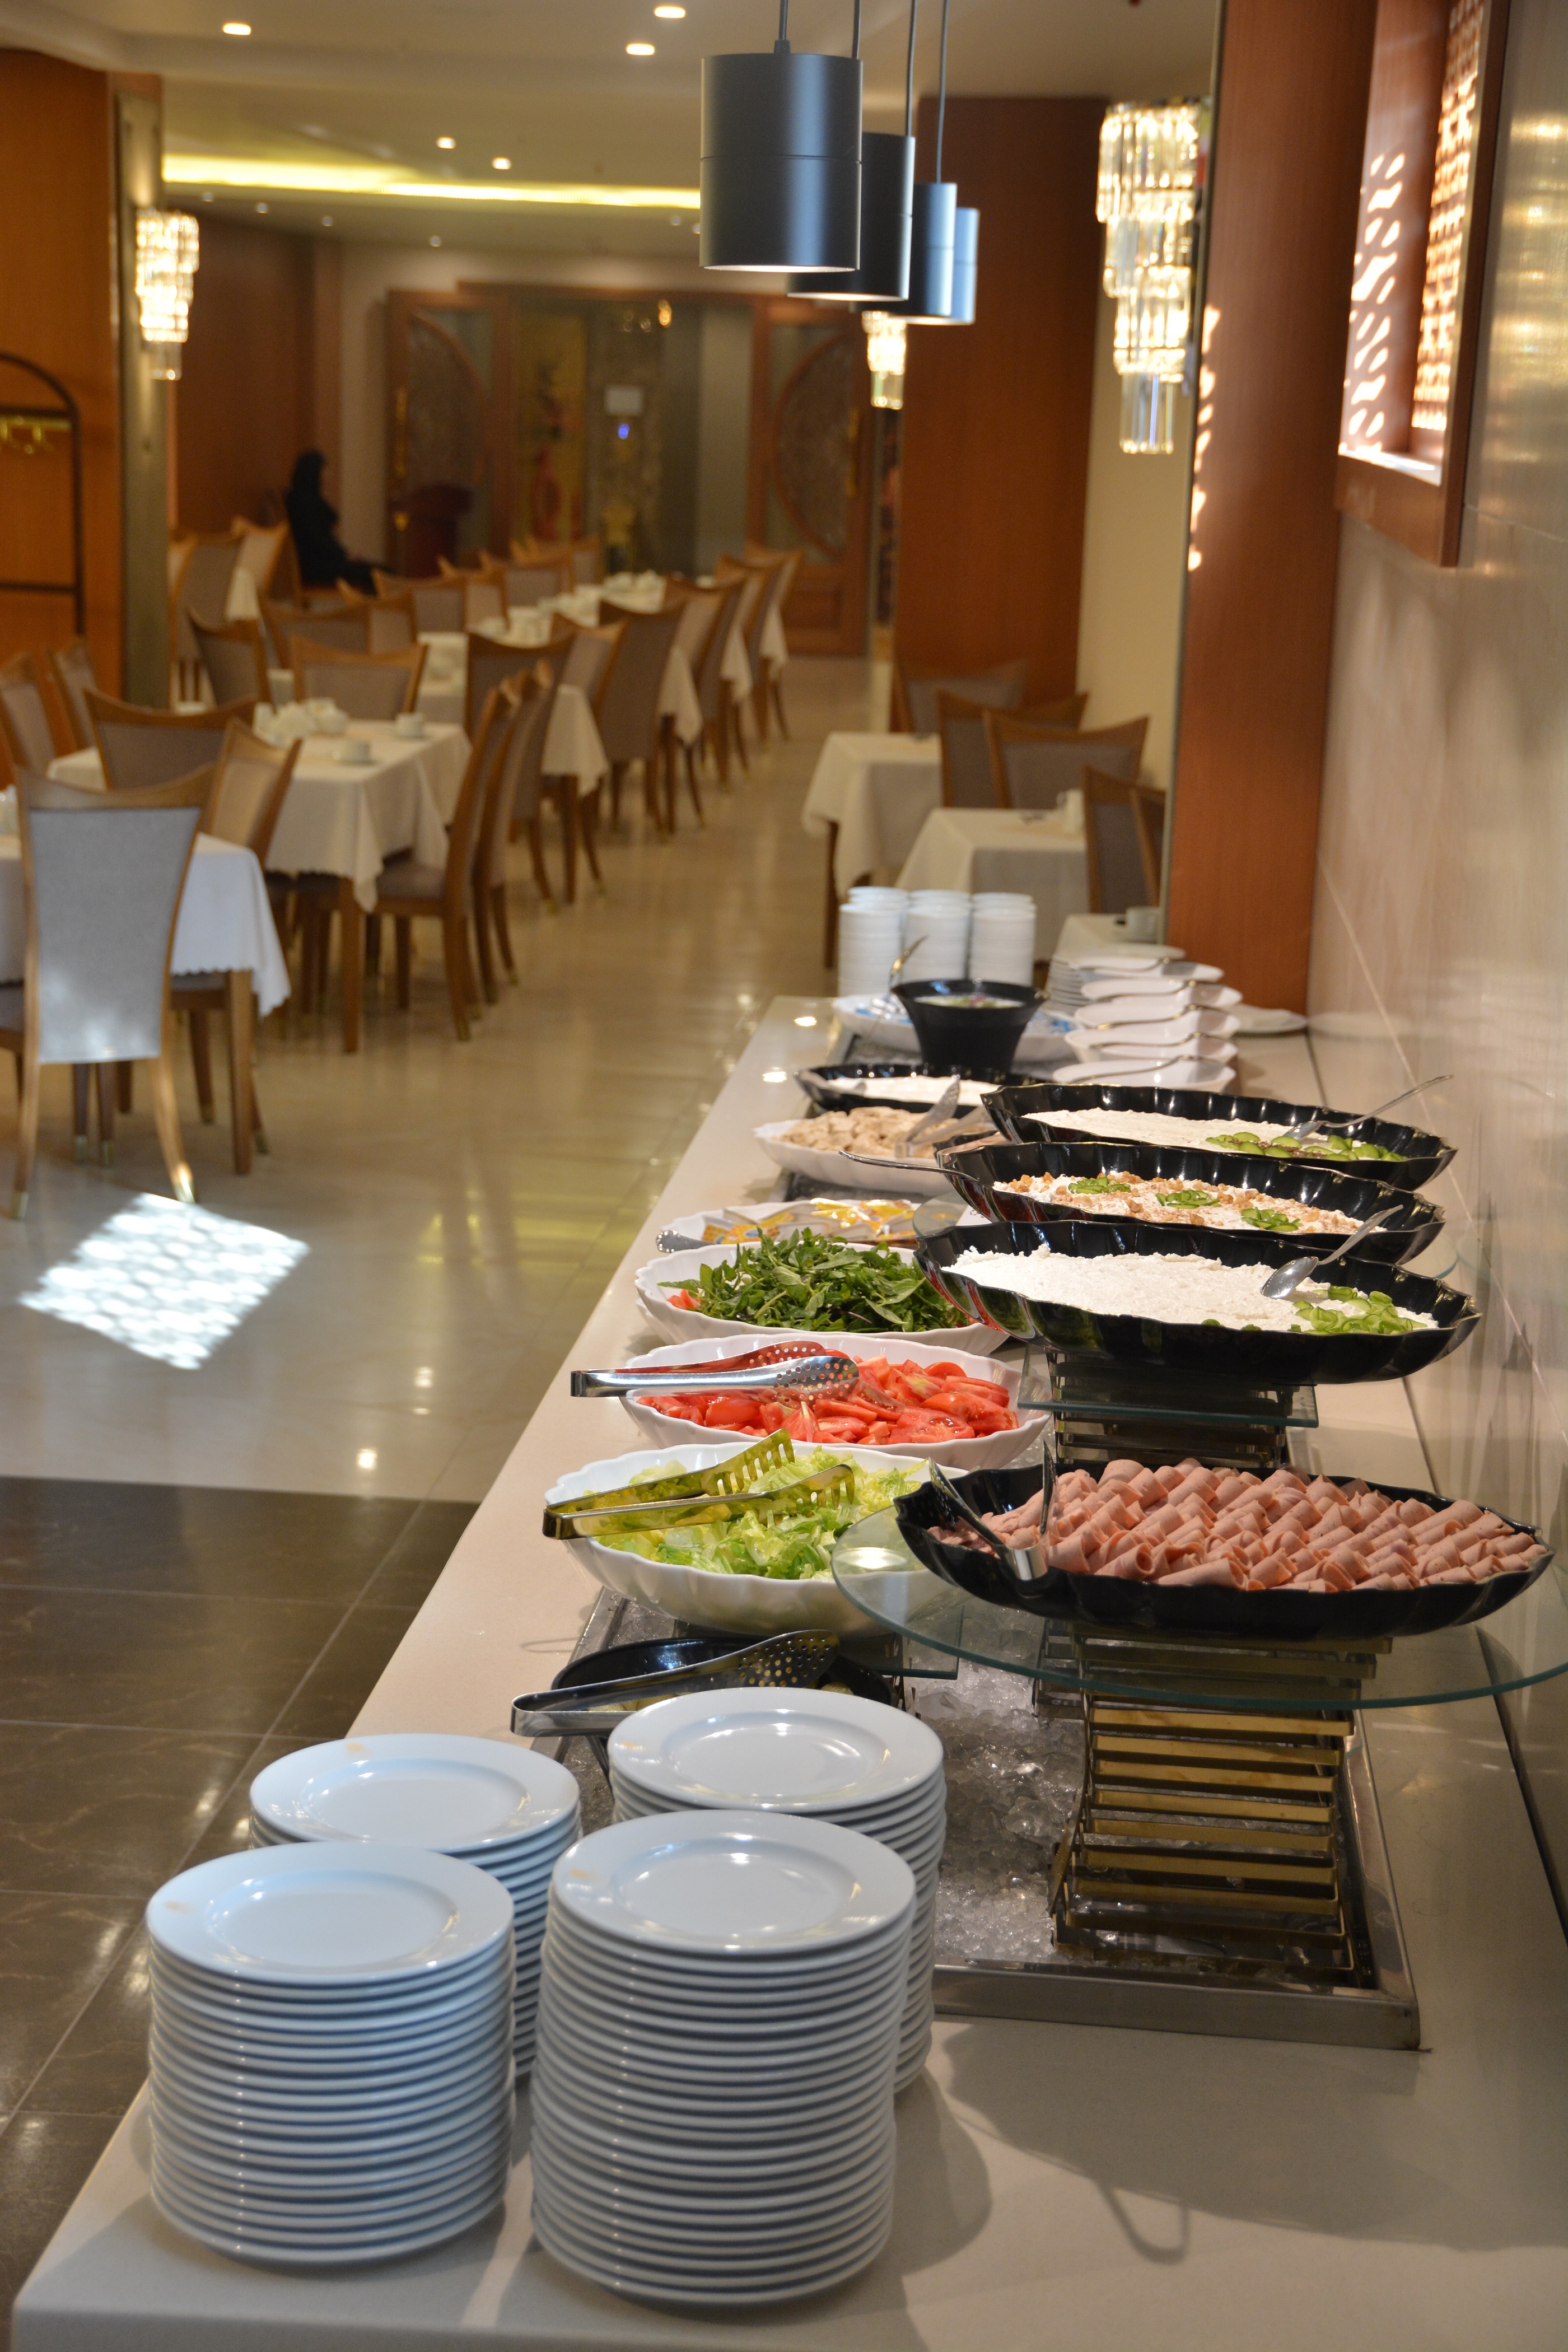
et, meal, buffet, brunch, restaurant, cafeteria, table, lunch, la carte food, breakfast, food court, food, banquet, dish, cuisine